Moroccan architecture

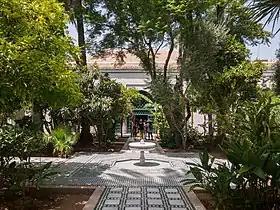
A riad garden in the 19th-century Bahia Palace of Marrakesh

Although much reduced today, the Jewish community of Morocco has a long history, resulting in the presence of many synagogues across the country (some of which are defunct and some of which are still functioning). Synagogues had a very different layout from mosques but often shared similar decorative trends as the rest of Moroccan architecture, such as colourful tilework and carved stucco, though later synagogues were built in other styles too. Notable examples of synagogues in Morocco include the Ibn Danan Synagogue in Fes, the Slat al-Azama Synagogue in Marrakesh, or the Beth-El Synagogue in Casablanca, though numerous other examples exist.